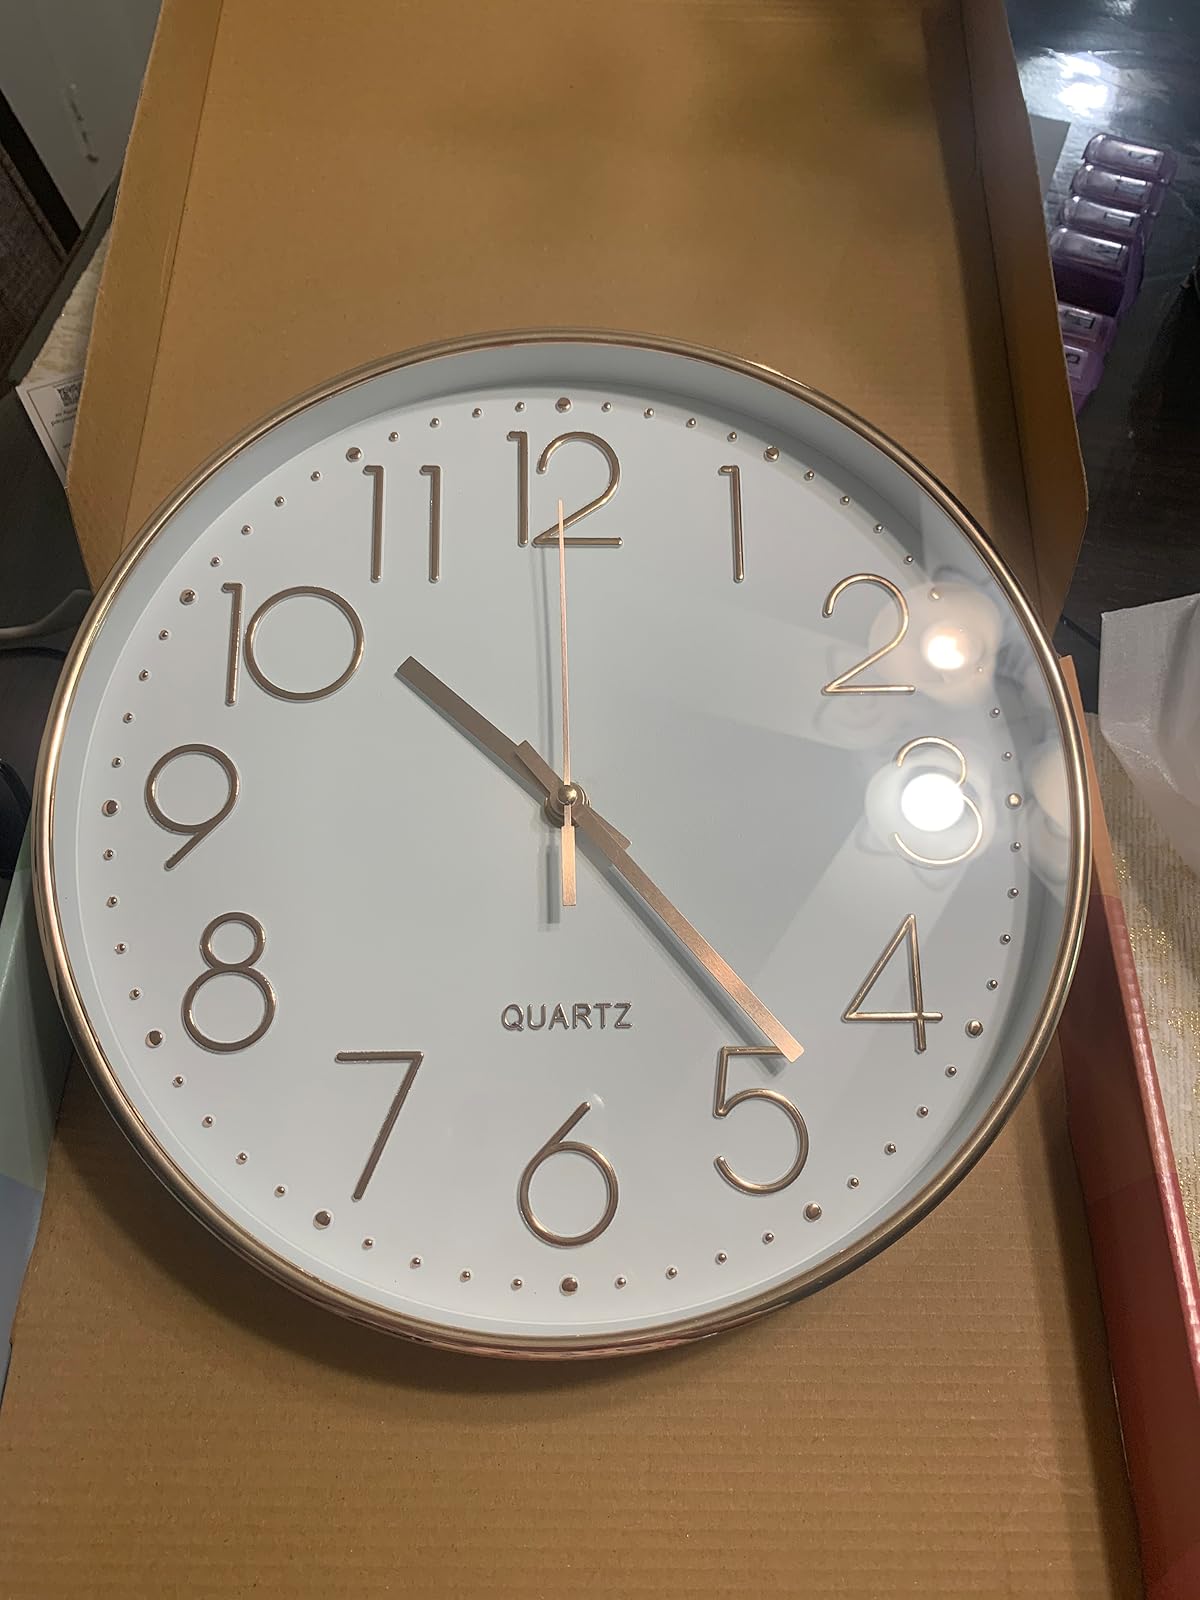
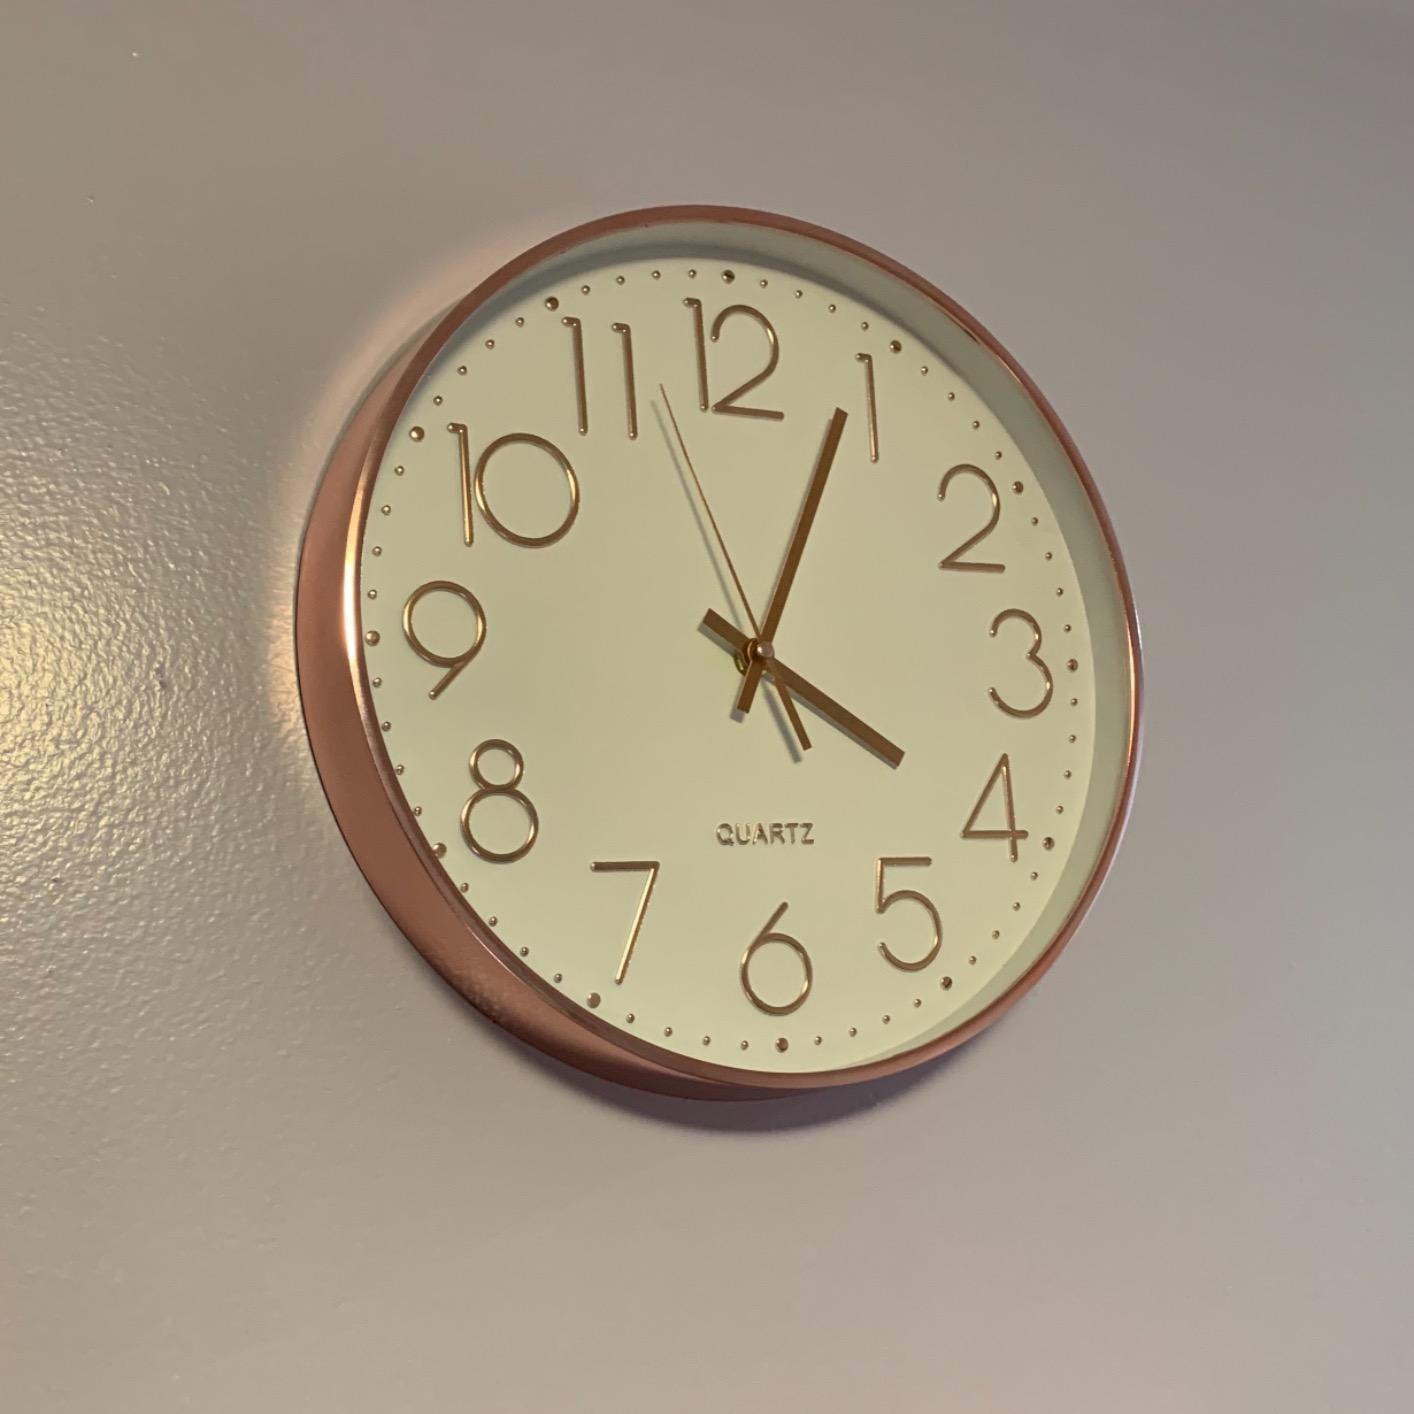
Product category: clock
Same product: yes